Jean Améry

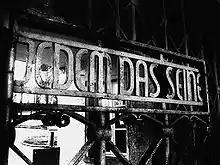
The main gate of Buchenwald Concentration Camp.

The former Hans Mayer began to publish under the pen name Jean Améry in 1955. He chose this pen name, comprising a French-sounding anagram of his family name and a French cognate of his first name, to symbolize his dissociation from German culture and his alliance with French culture. In 1966, he adopted it as his legal name.